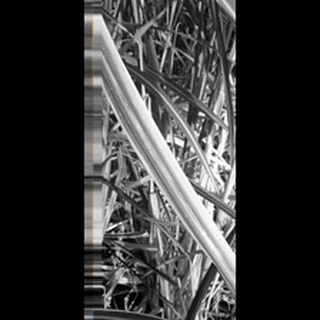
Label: sugarcane_red_rot